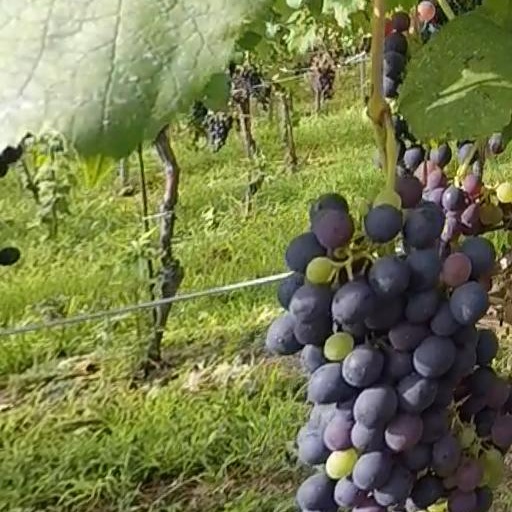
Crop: grape